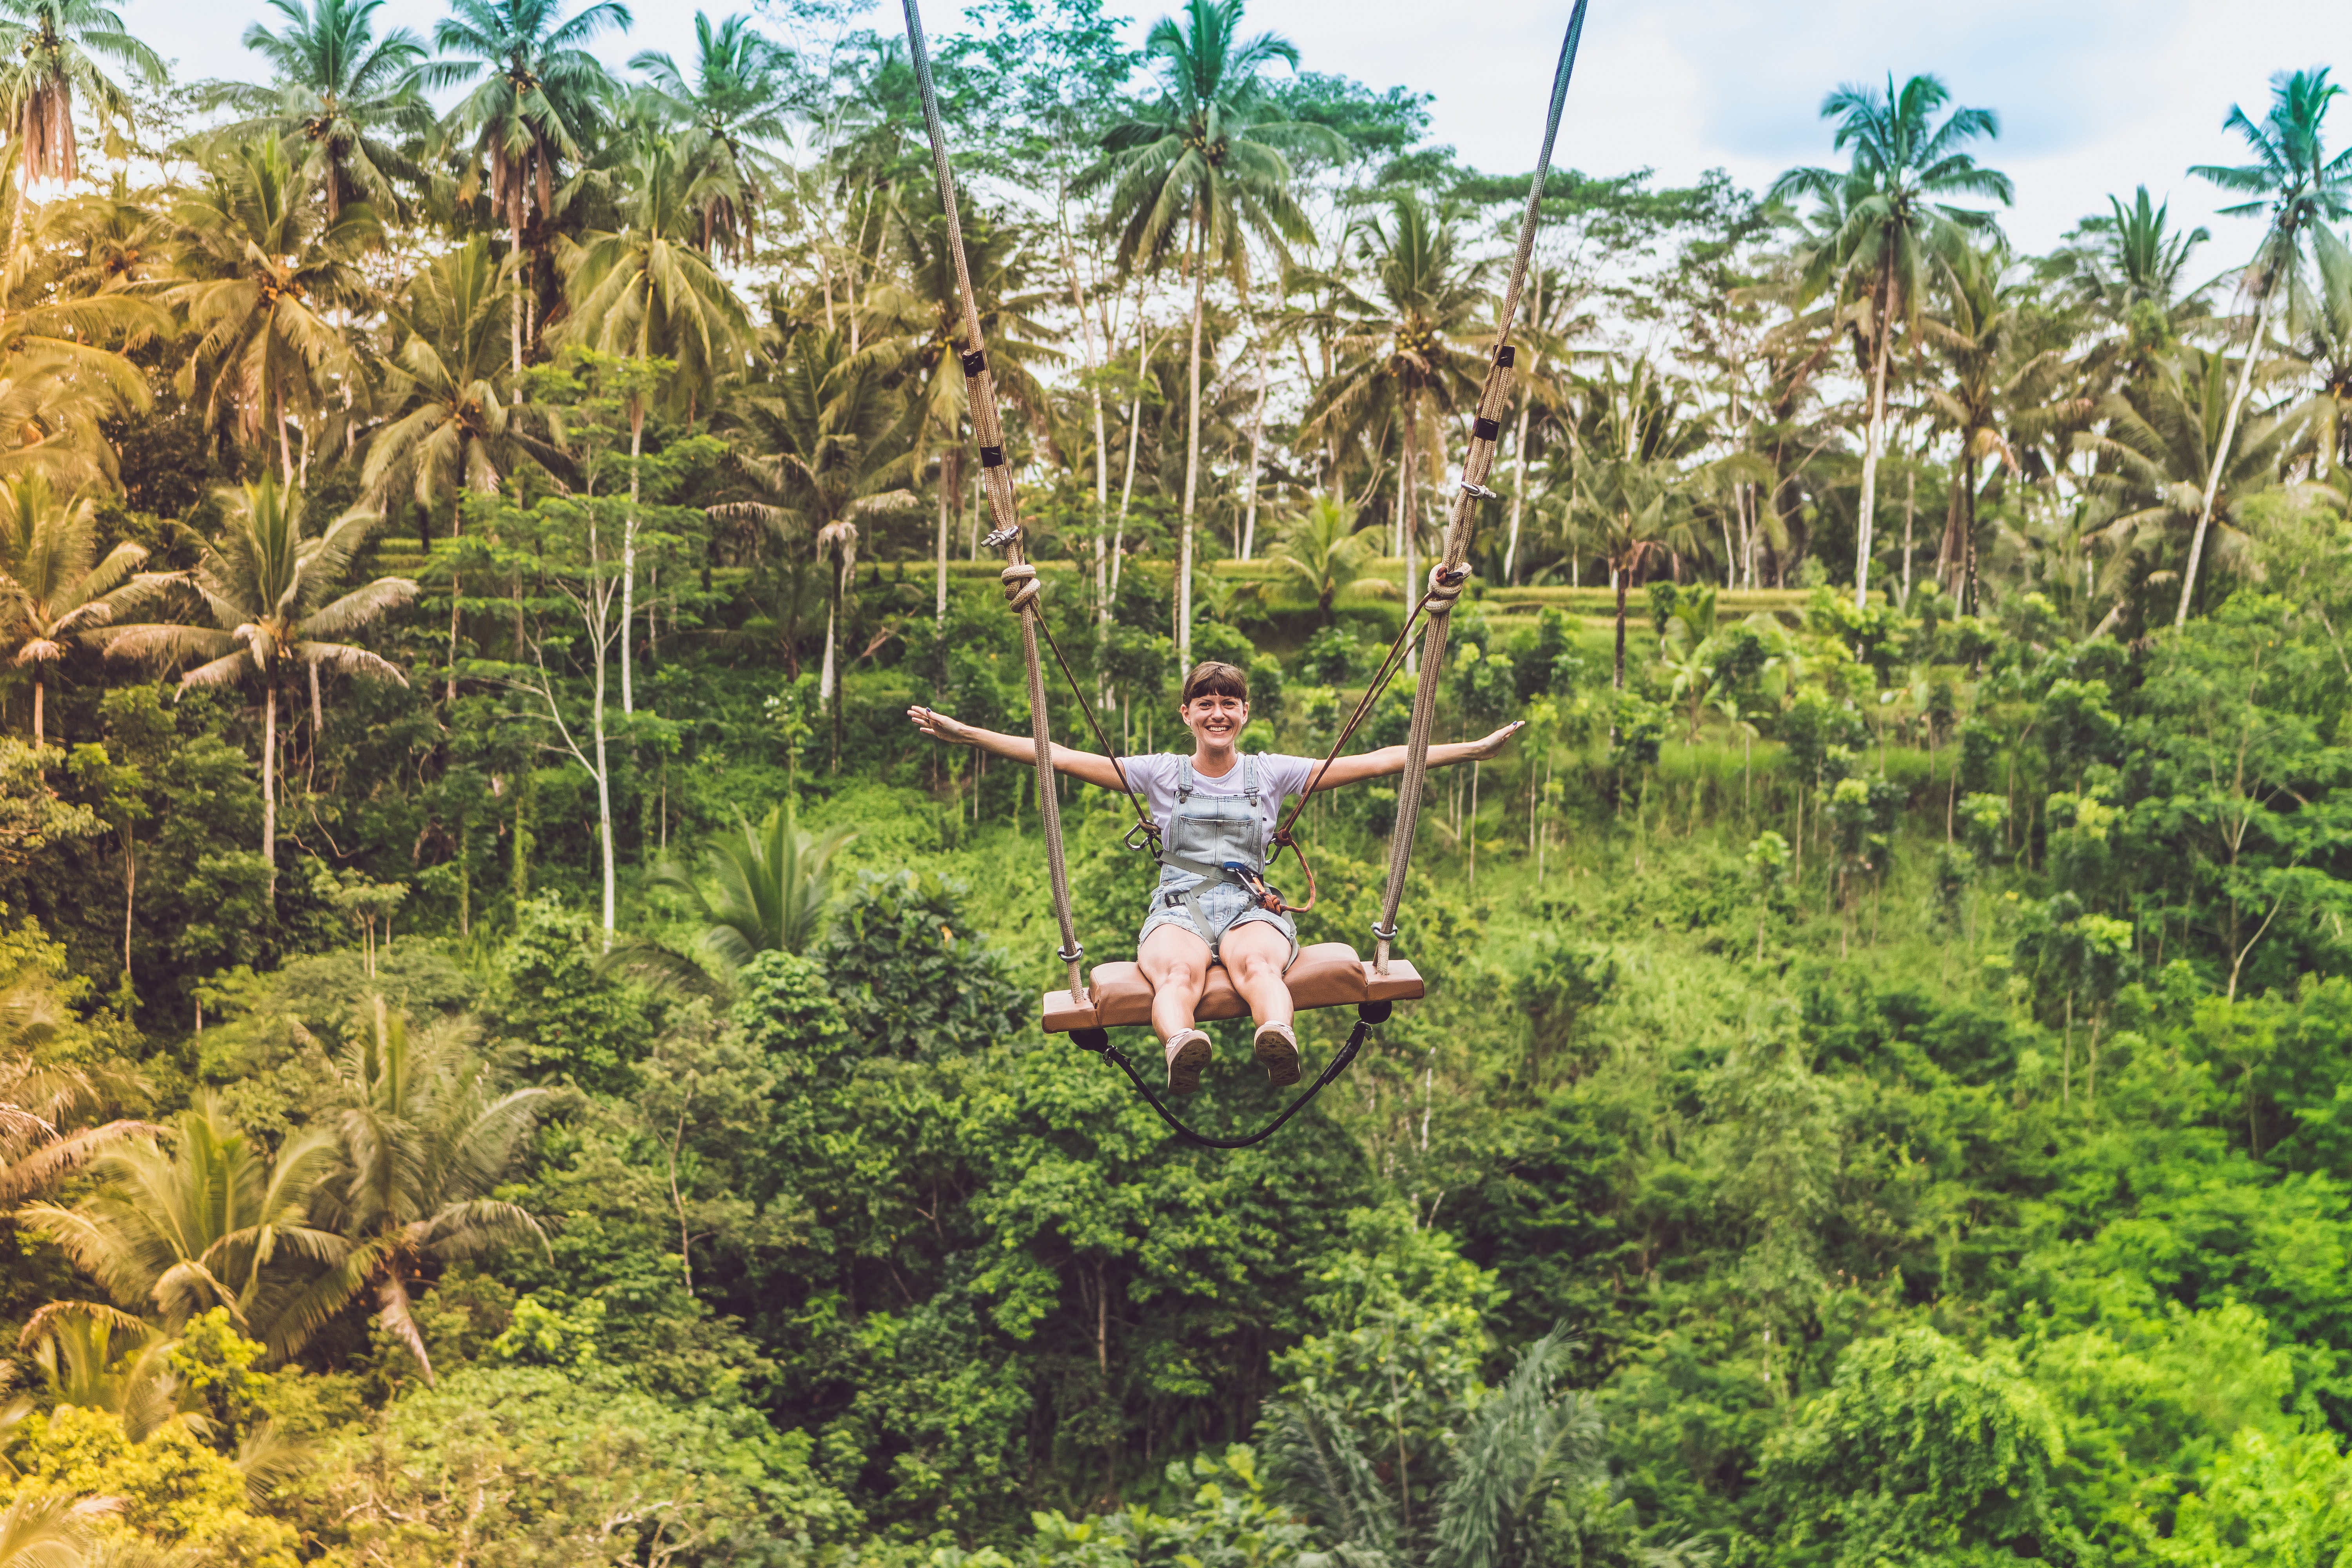
vegetation, jungle, natural environment, rainforest, tree, terrestrial plant, forest, plant, organism, grass, adaptation, palm tree, elaeis, plant community, leisure, plantation, vacation, arecales